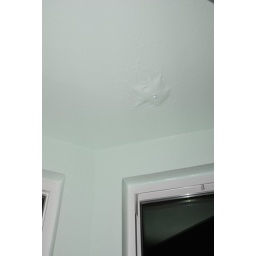
above the kitchen sink